Voortrekker Monument

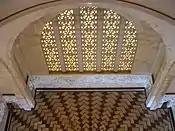
South window and frieze

The idea to build a monument in honour of the Voortrekkers was first discussed on 16 December 1888, when President Paul Kruger of the South African Republic attended the Day of the Covenant celebrations at Danskraal in Natal. However, the movement to actually build such a monument only started on 4 April 1931 when the "Sentrale Volksmonumentekomitee" (SVK; Central People's Monuments Committee) was formed to bring this idea to fruition.